Devaki (2005 film)

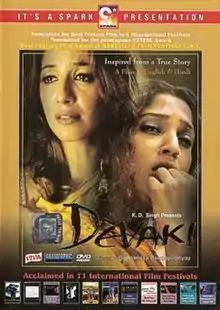
DVD cover

Devaki is a Hindi film released on 6 January 2006. The film directed by Bappaditya Bandopadhyay stars Ram Kapoor, Suman Ranganathan, Arvin Tucker, and Perizaad Zorabian. The film premiered at the Osian Cinefan Asian Film Festival in July 2005. Since then, it has traveled to 11 international film festivals amidst much critical accolades and has been touted as a 'must watch for every woman'. Nominated for the best feature film at São Paulo International Film Festival, Brazil, Asheville International Film Festival, North Carolina, Global Knight International Film Festival, Malta, and Golden Gate International Film Festival, San Francisco, it won the award in Asheville. Officially released on 6 January 2006, this small film has been doing the rounds in the video stores for some time.